USS Newport News (CA-148)

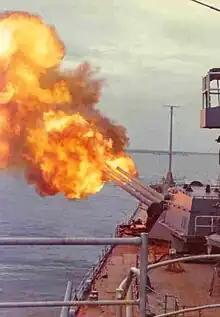
USS "Newport News" firing a broadside during her 1972 Vietnam deployment

Subsequent to the end of Operation Sea Dragon and for the remaining several months of this deployment, "Newport News" participated in Naval Gunfire Support operations near the DMZ. In support of Third Marine Division forces on the coastal area, firing around the clock for periods sometimes lasting several weeks.